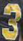
Number: 3